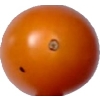
Label: tomato_cherry_orange